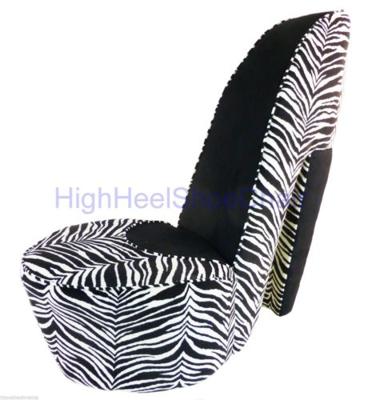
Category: chair